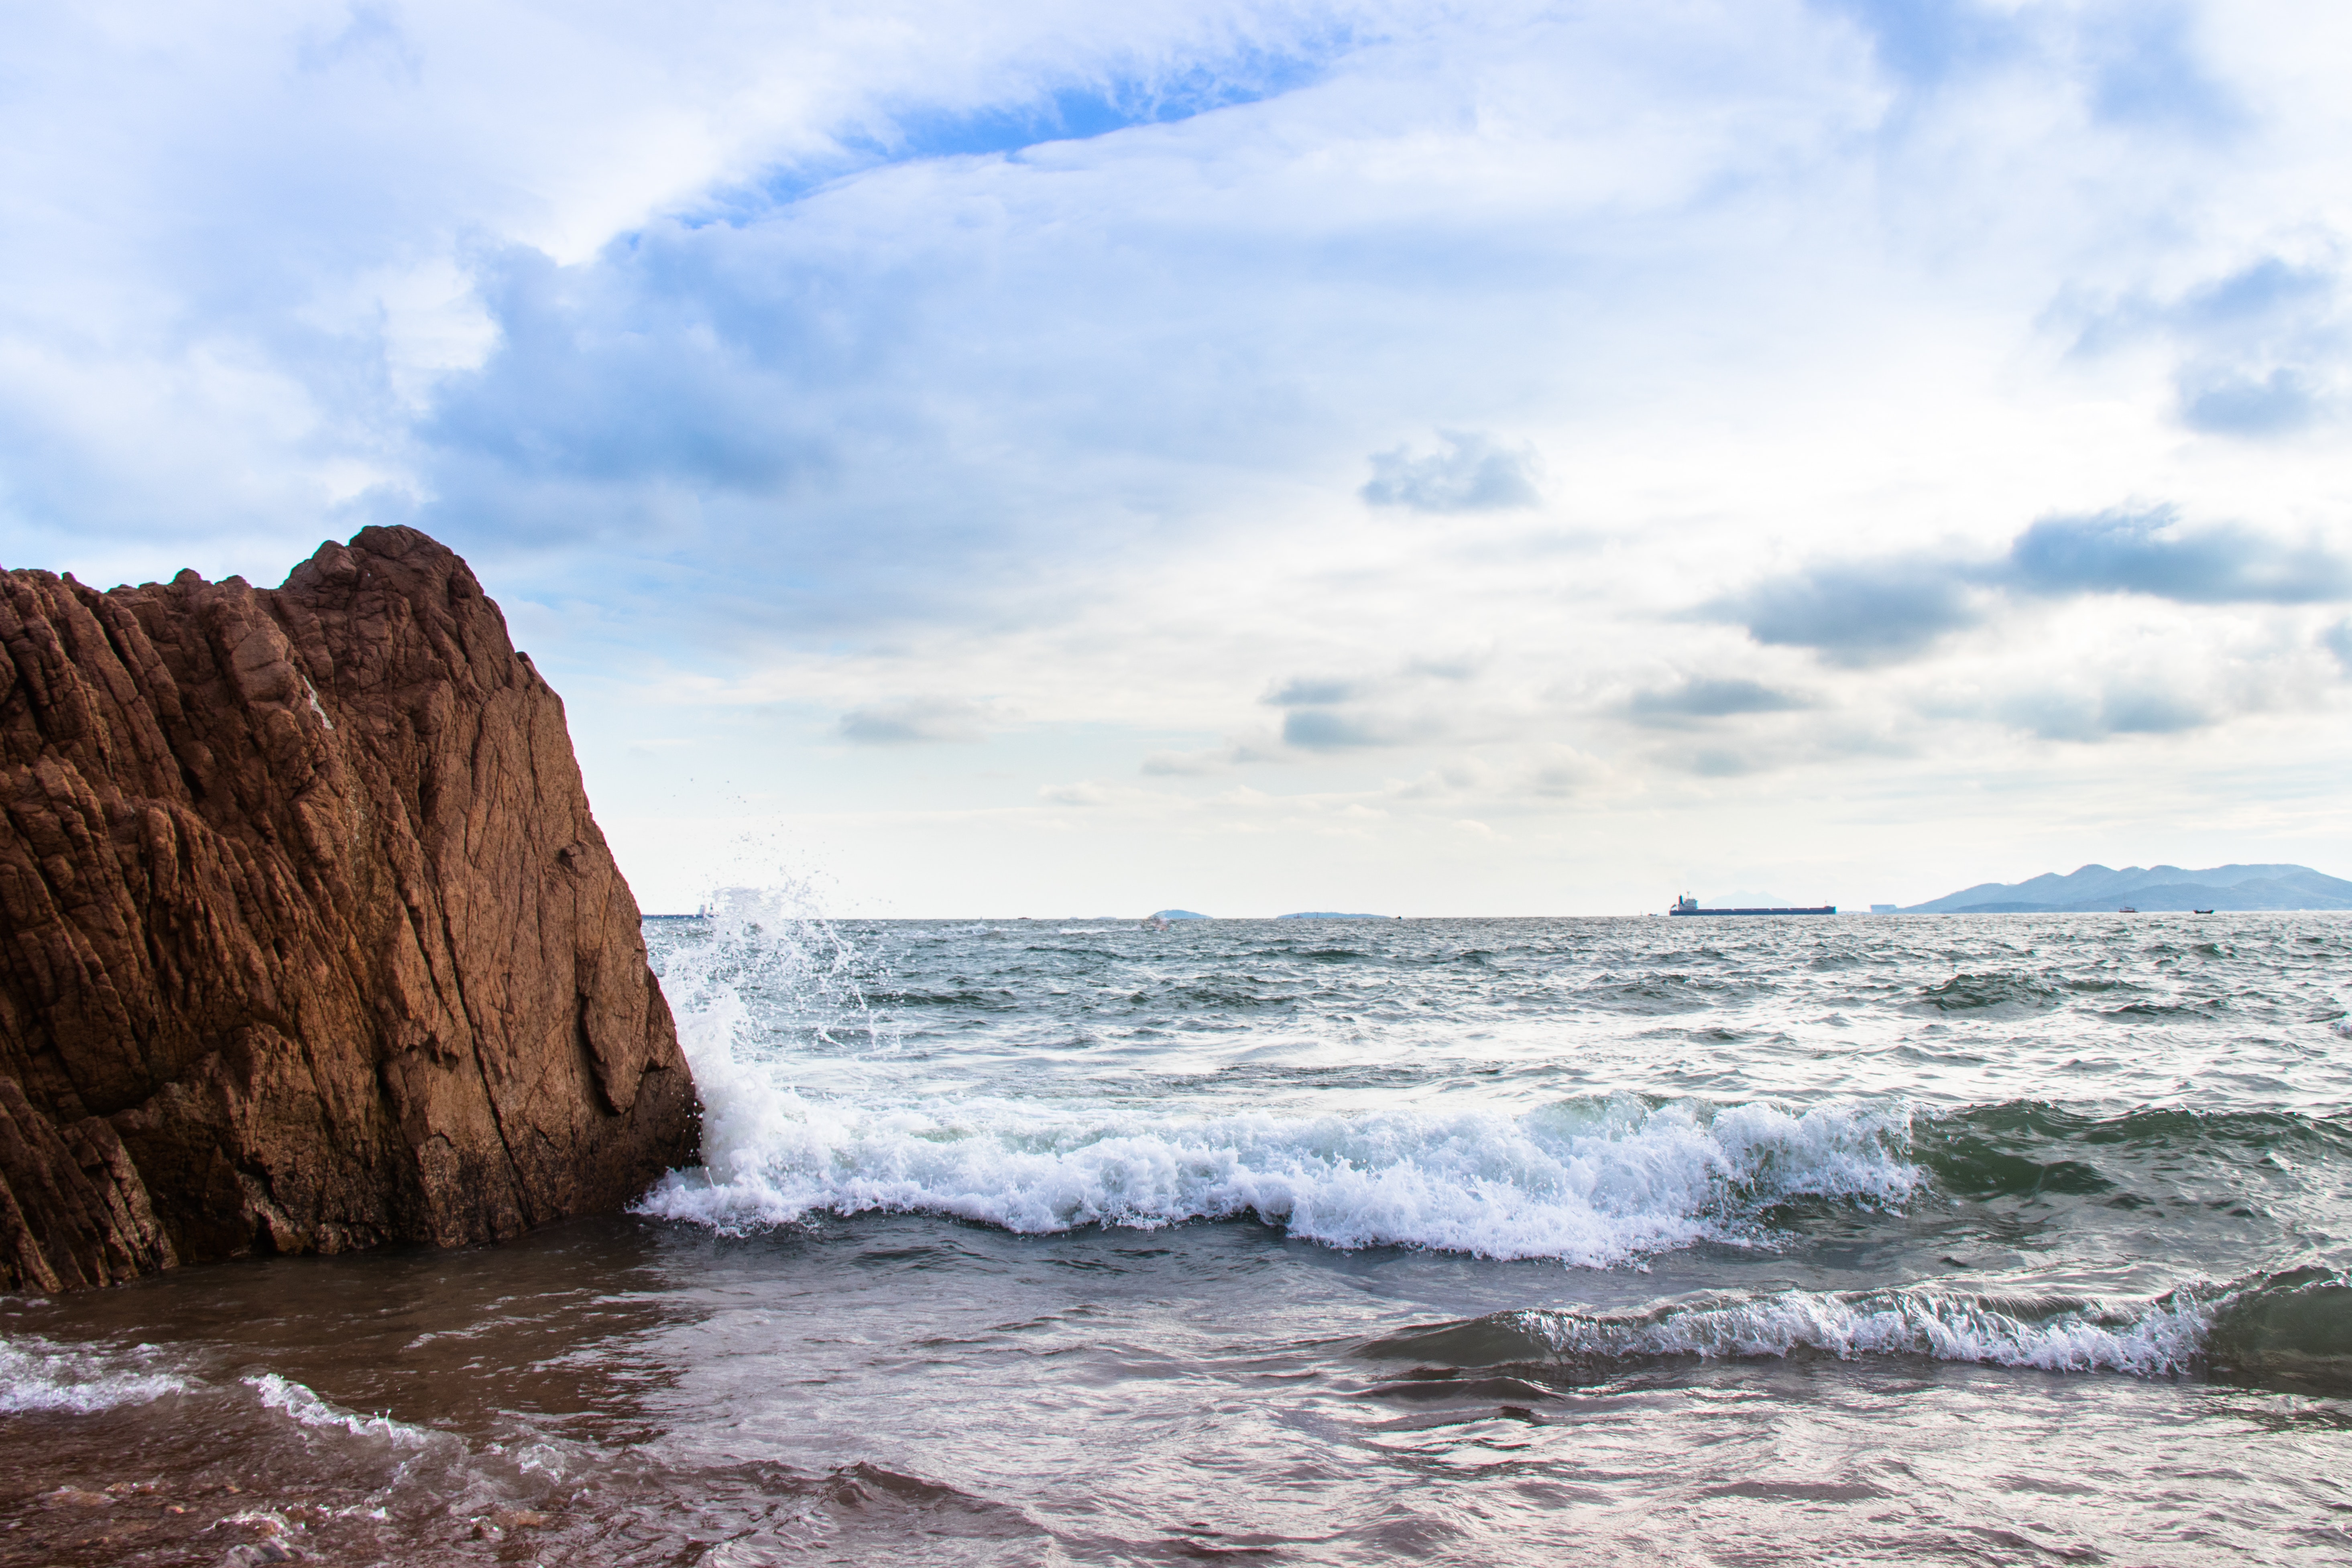
body of water, wave, sea, sky, ocean, water, coast, wind wave, rock, natural landscape, shore, cliff, coastal and oceanic landforms, cloud, beach, horizon, tide, formation, klippe, terrain, promontory, headland, mountain, photography, geology, vacation, bay, watercourse, wind, tourism, outcrop, stack